Battle of Sarikamish

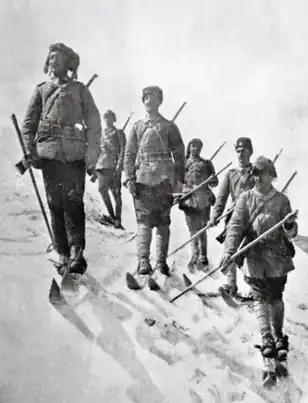
Ottoman Third Army winter gear

The war zone stretched approximately from the Black Sea to Lake Van, making concentration of forces challenging. Operations were conducted on a plateau averaging above sea level. The primary difficulty for the Ottomans was the poor state of the roads and inadequate transportation infrastructure. In contrast, Russia's main advantage was the Kars Gyumri Akhalkalaki railway line with a terminal at Sarikamish, located just from the border.